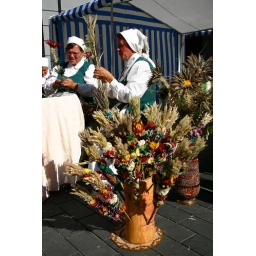
Ladies prepare dried flowers at a street market on Gedimino Avenue, the main street in Vilnius, Lithuania. September 2009